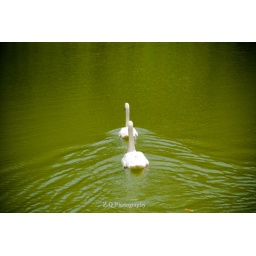
A couple of white swan swimming in the green lake